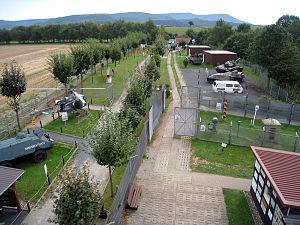
La frontière interallemande est la frontière qui séparait la République fédérale d'Allemagne et la République démocratique allemande de 1949 à 1990. En excluant le mur de Berlin, similaire mais physiquement indépendant, la frontière s'étirait sur 1 393 km de la mer Baltique à la Tchécoslovaquie.